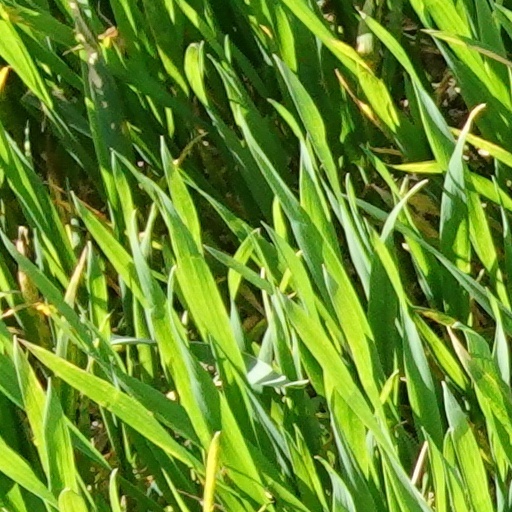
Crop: wheat